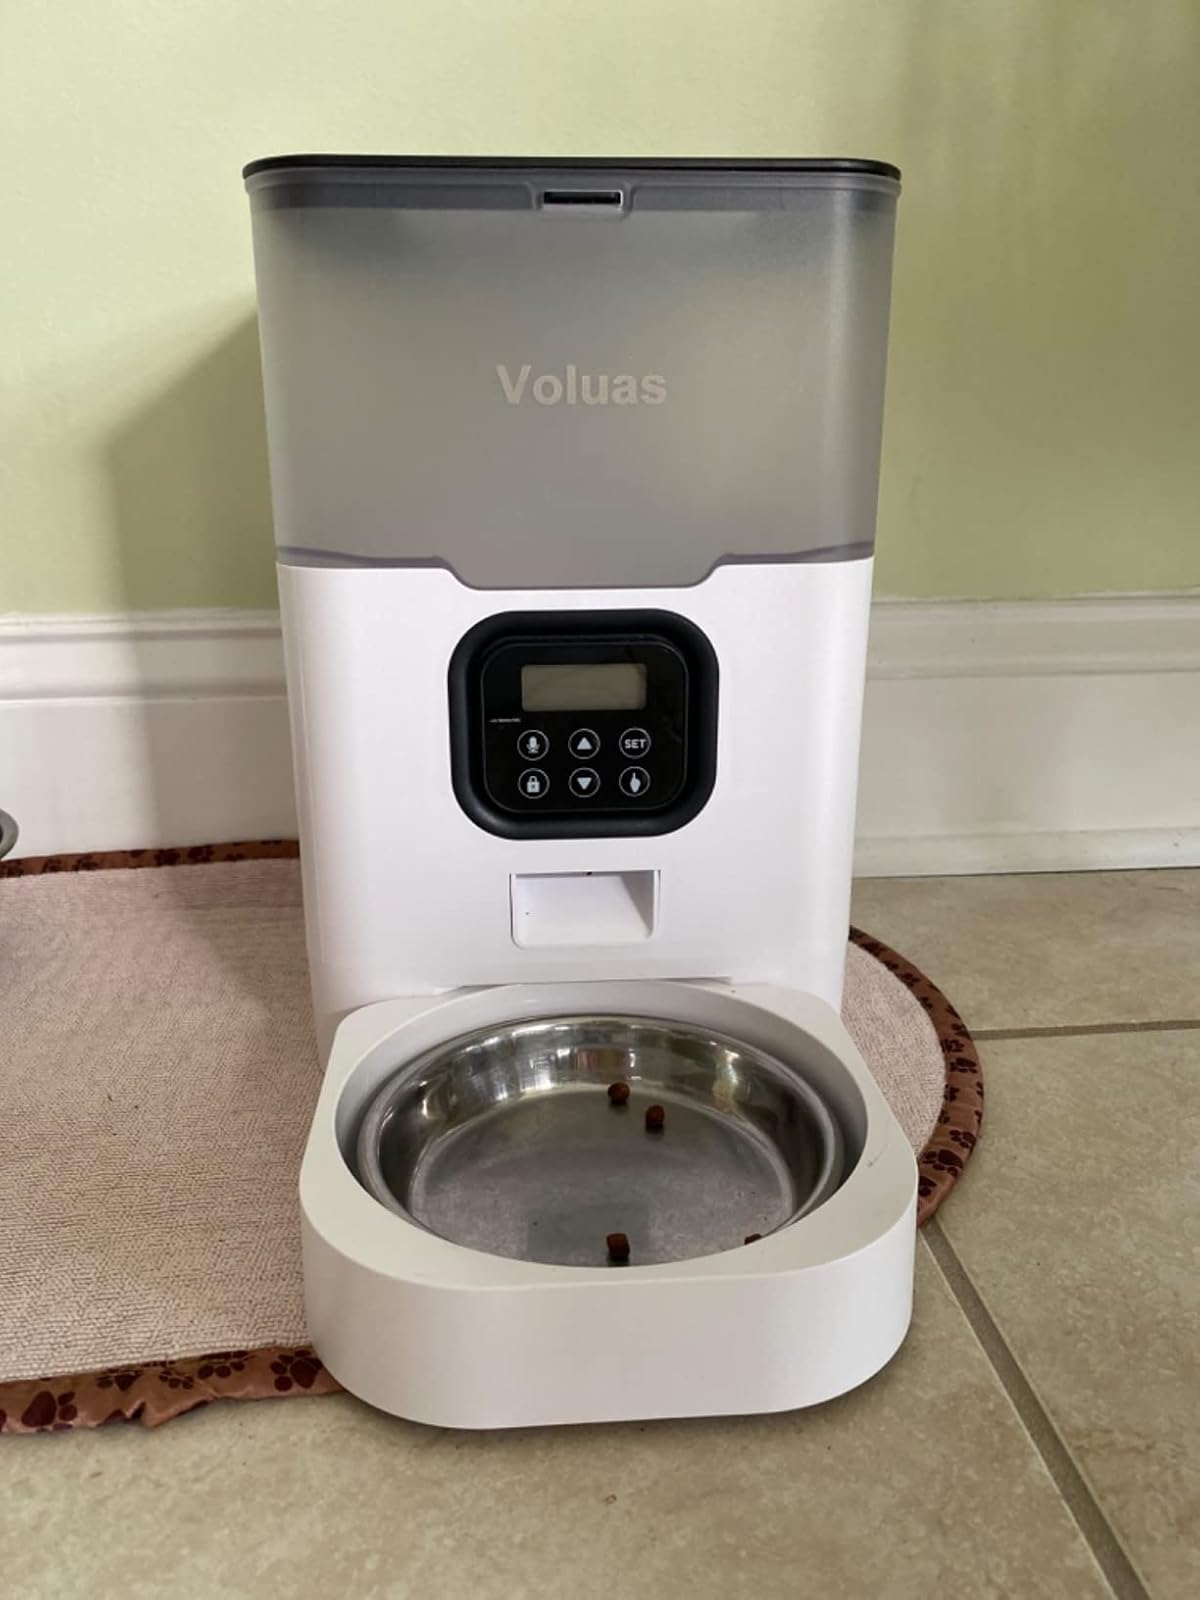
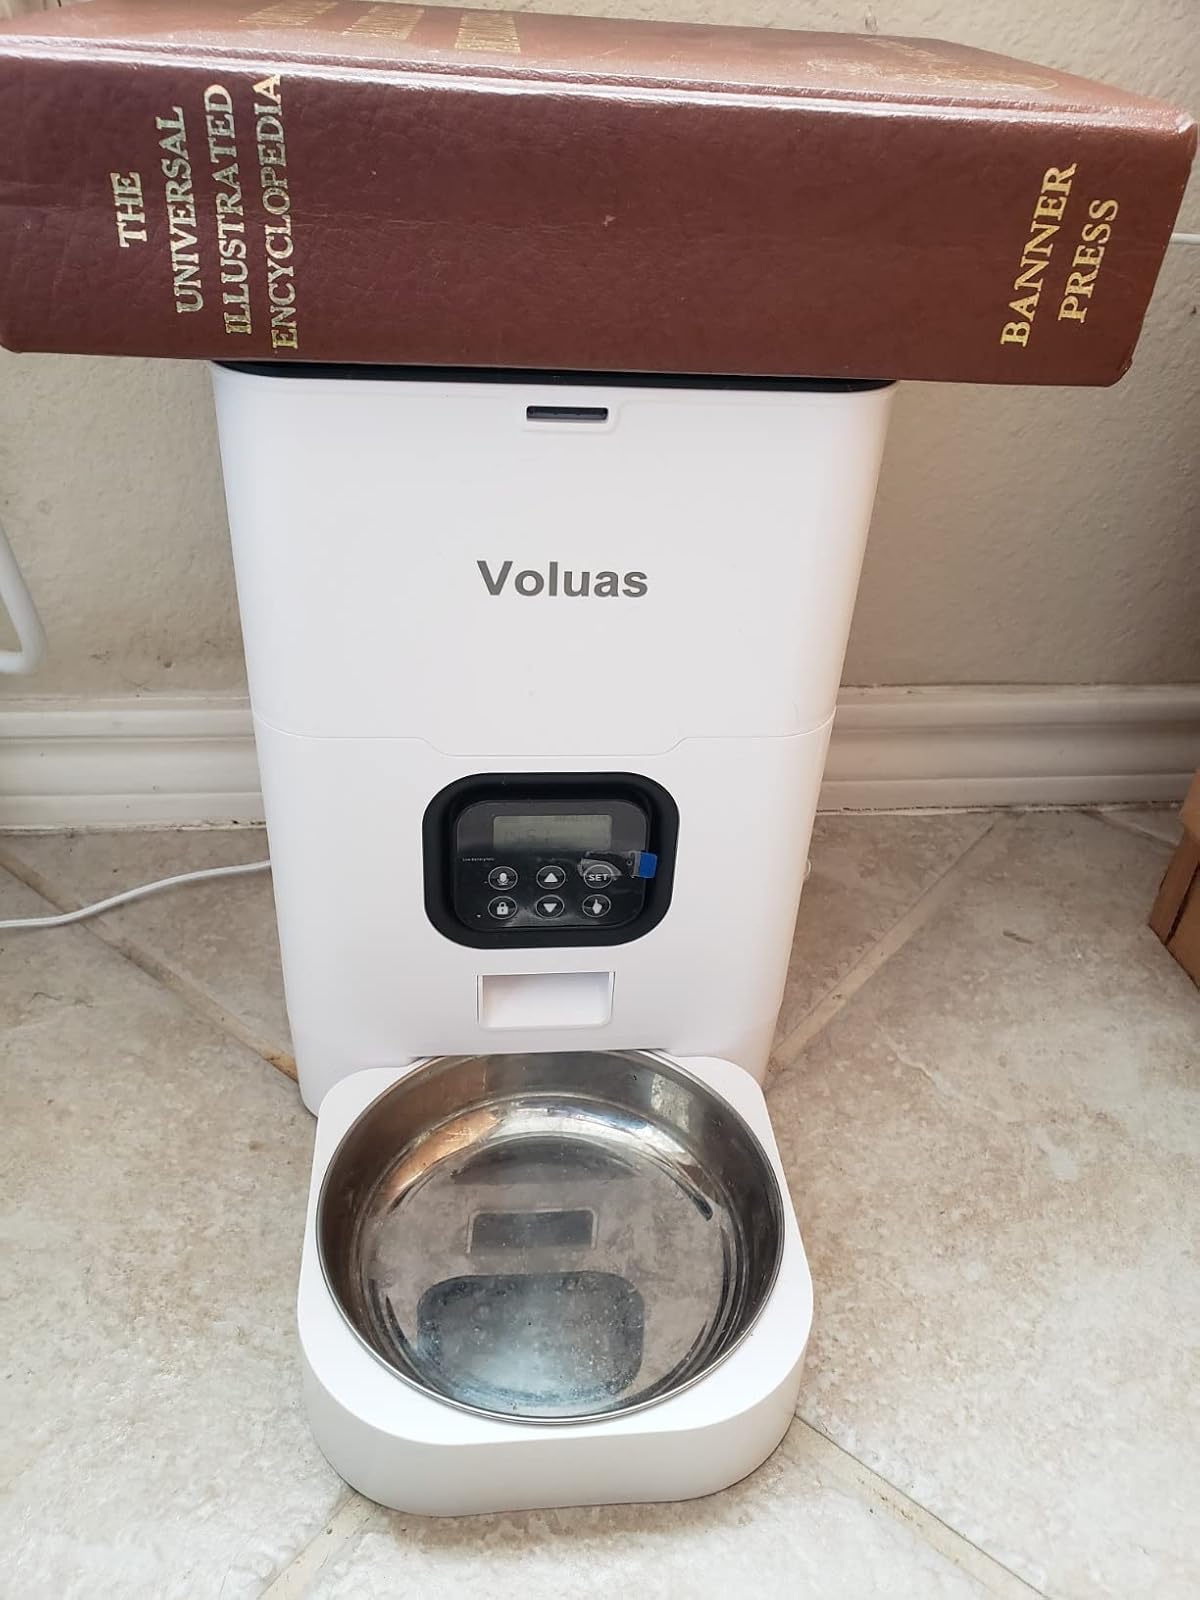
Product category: items_feeder
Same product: no